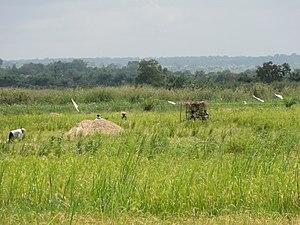
Covè est une ville et une commune du Bénin du département du Zou, située à environ 40 km d'Abomey. Elle comporte huit arrondissements. Covè est devenu sous-préfecture en 1991.